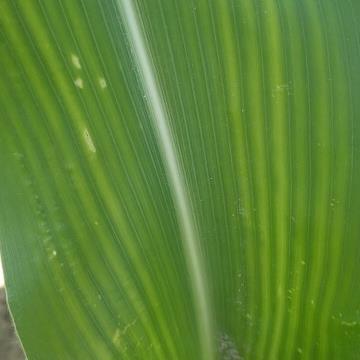
Crop: Maize
Condition: stripe-d